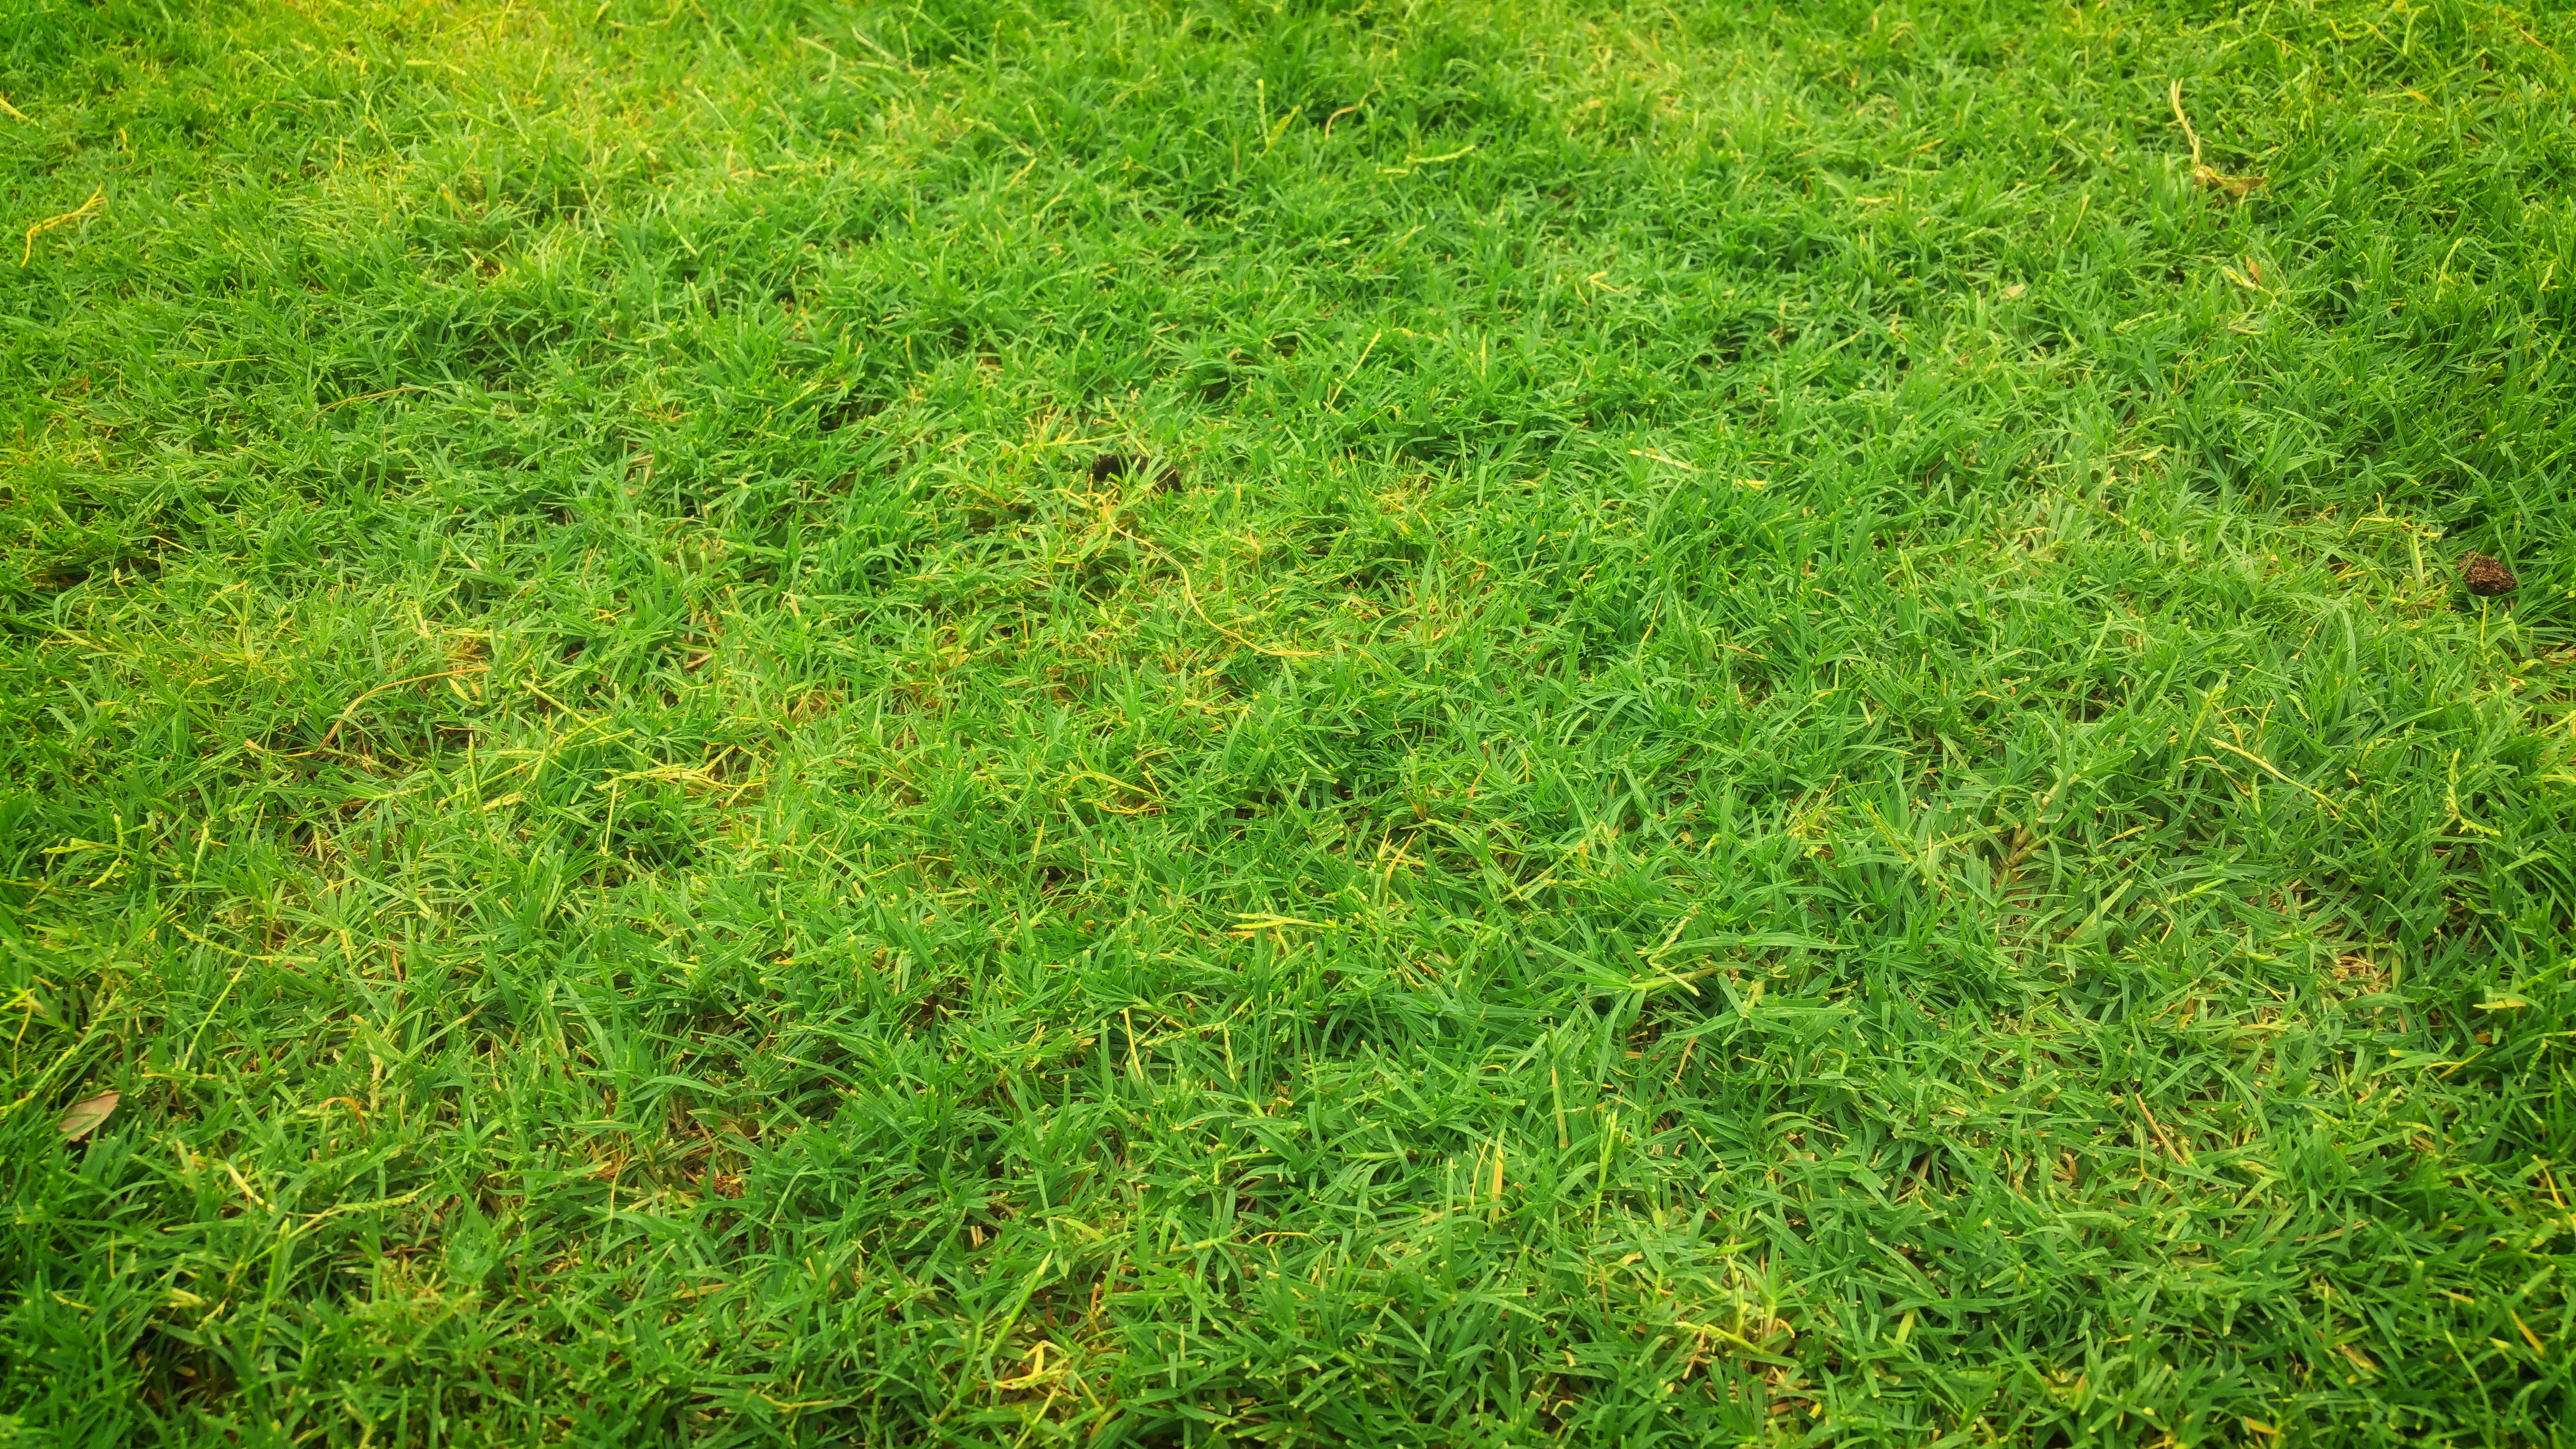
grass, plant, field, lawn, meadow, leaf, flower, land, summer, moss, green, pasture, soil, turf, grassland, vegetation, shrub, yard, grass land, green grass, flowering plant, grass field, grass family, land plant